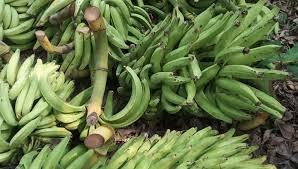
Ninatazama ndizi hapa zimewekwa hapa chini, nalinaonekana kuwa ndizi hii haikuwai imeive kikamilifu. Ziliweza kuchunwa mara ama kabla ya wakati wake kufika. Inaonekana ni dhahiri kuwa bado ni mbichi na hazijakoma vizuri.